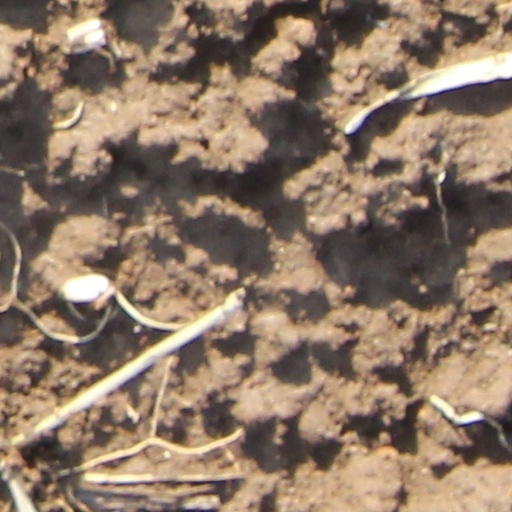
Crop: wheat